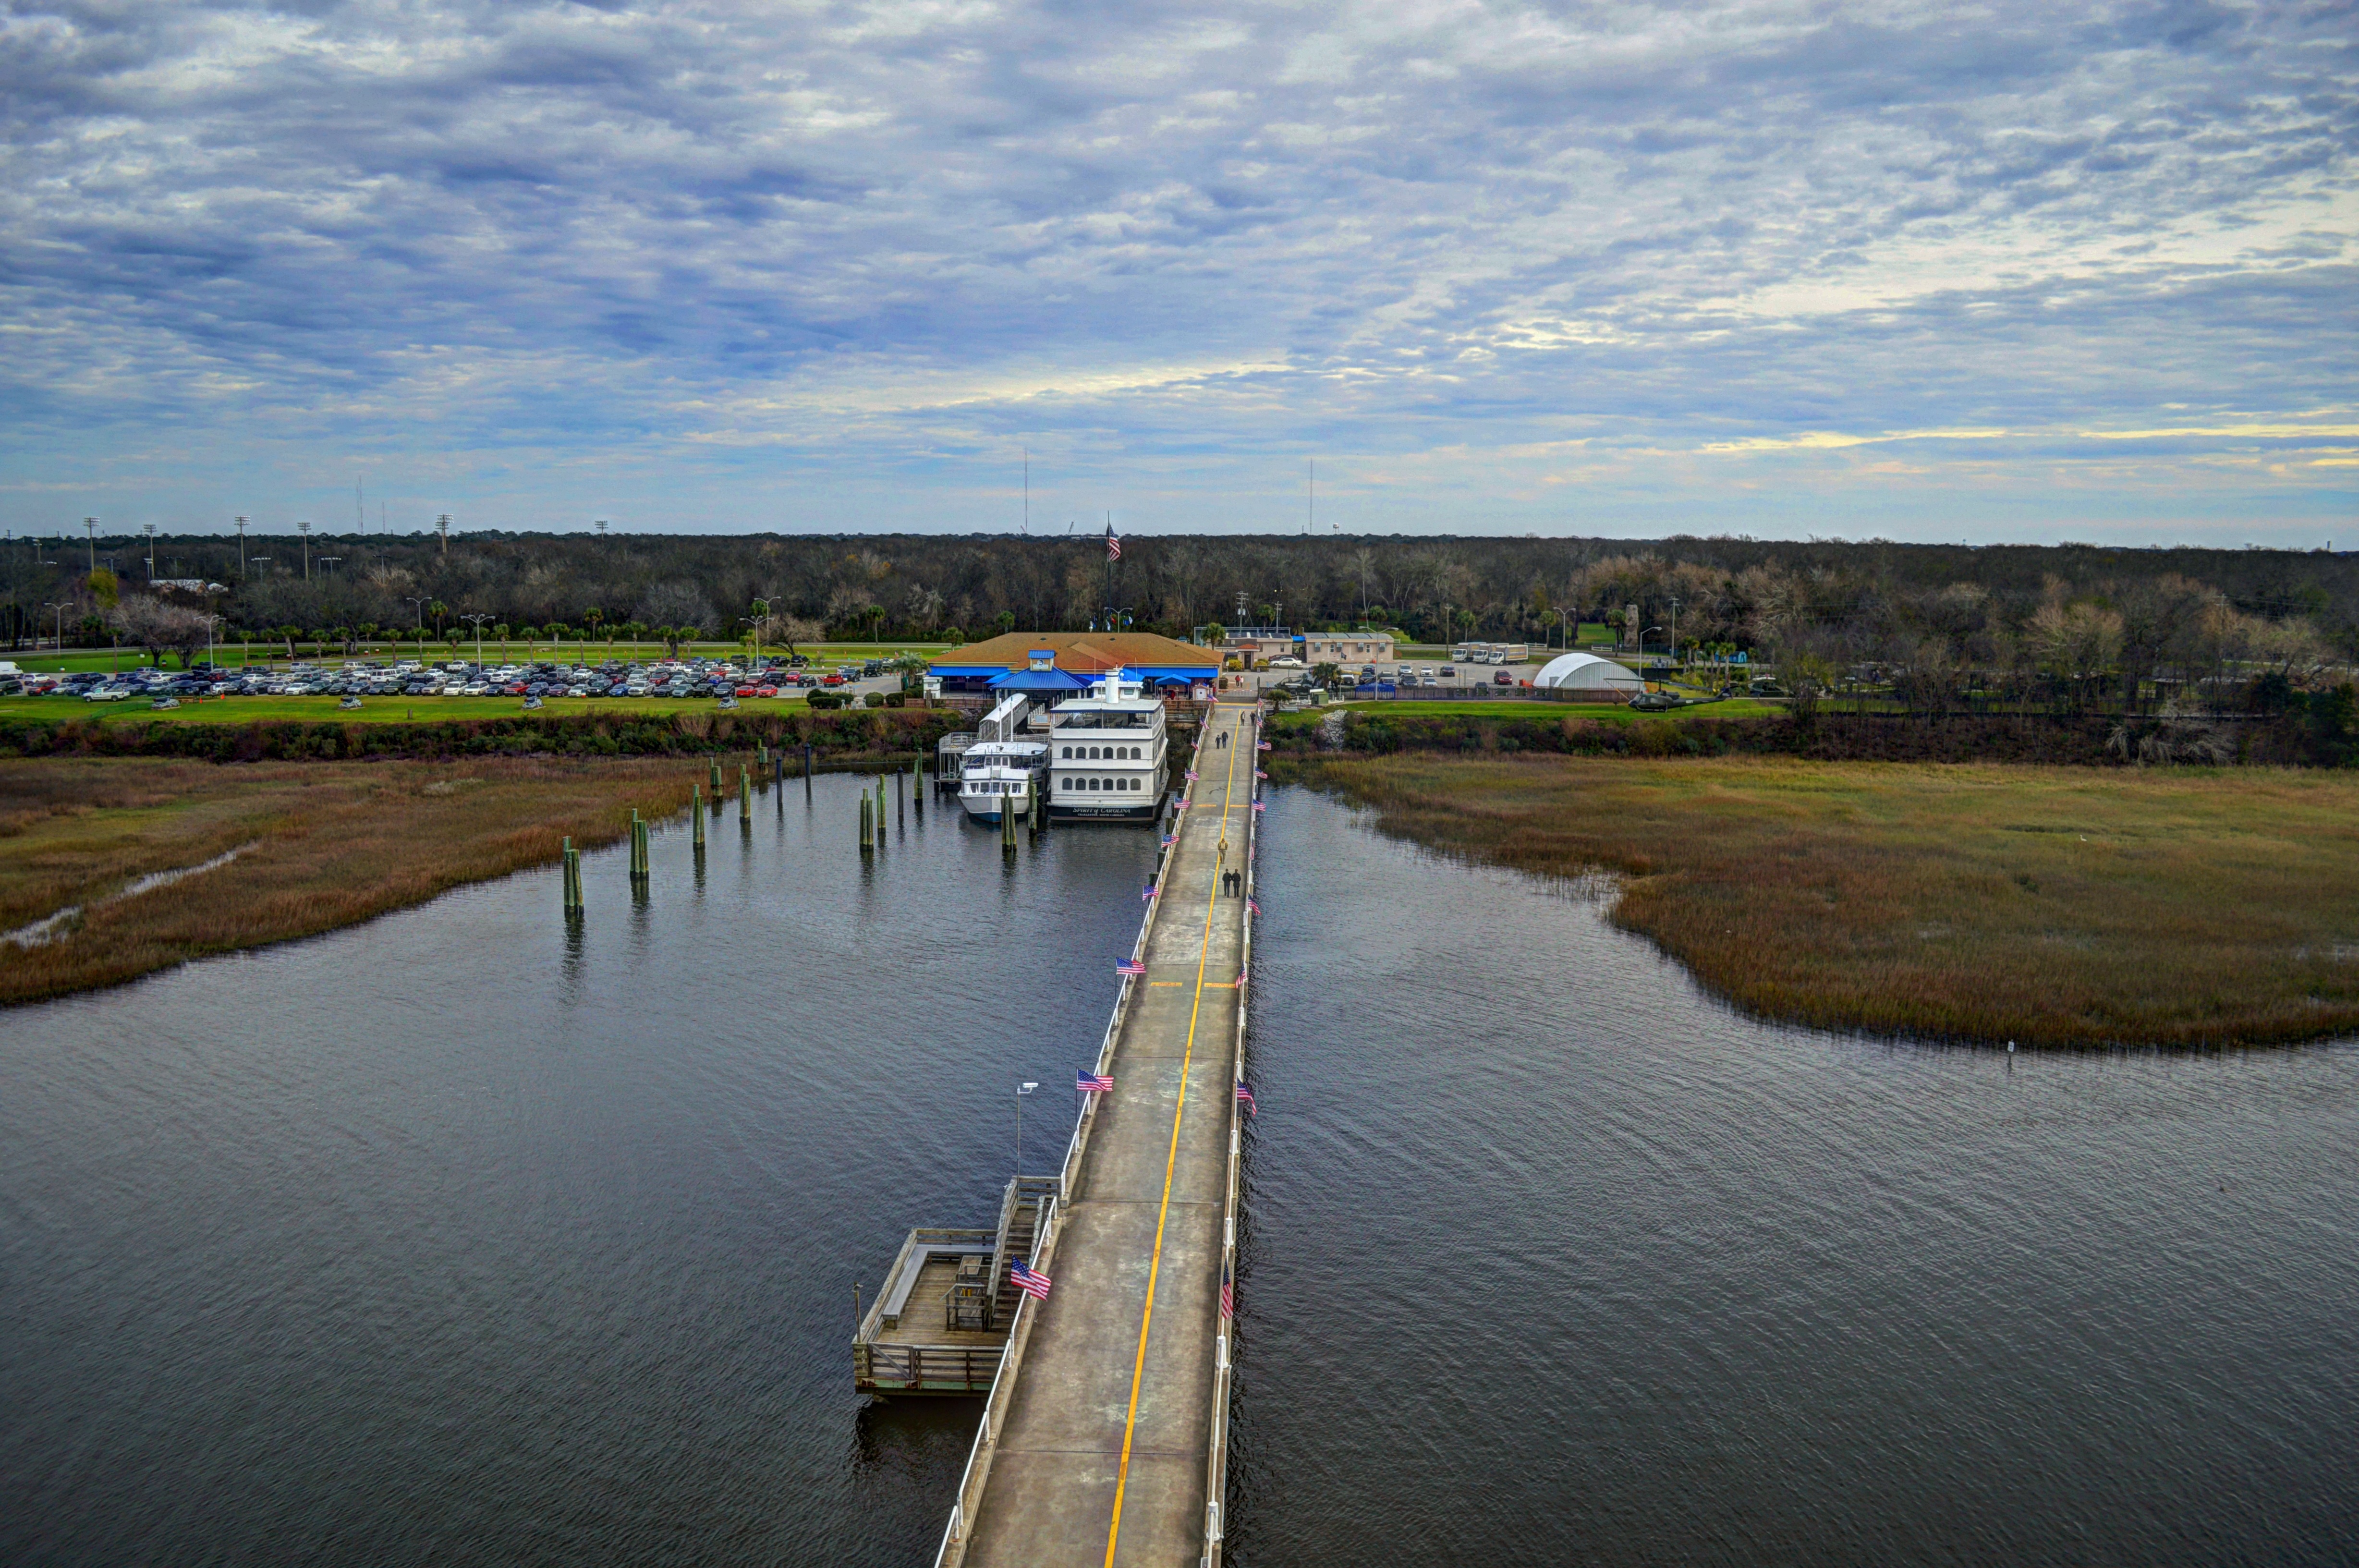
landscape, sea, coast, water, nature, outdoor, ocean, marsh, dock, sky, boat, shore, pier, river, canal, summer, travel, reflection, vessel, vehicle, scenic, bay, harbor, blue, marina, reservoir, tourism, waterway, ferry, nautical, wooden, wetland, channel, navy, estuary, landform, south carolina, yorktown, geographical feature